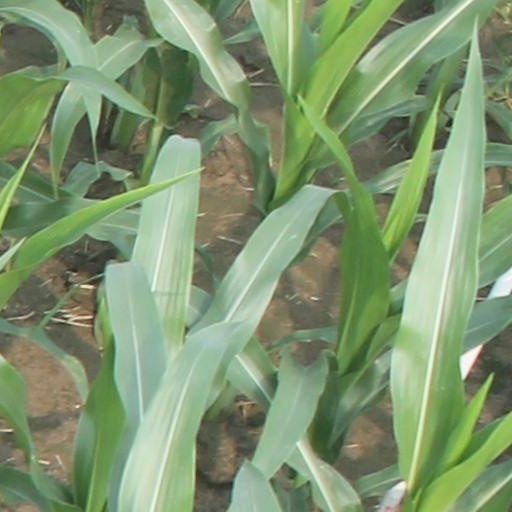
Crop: maize; corn